Puja (Hinduism)

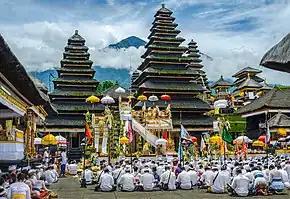
A puja ceremony at Besakih Temple in Bali, Indonesia

Temple ("Mandir") pūjā is more elaborate than the domestic versions and typically done several times a day. They are also performed by a temple priest, or "pujari". In addition, the temple deity (patron god or goddess) is considered a resident rather than a guest, so the "puja" is modified to reflect that; for example the deity is "awakened" rather than "invoked" in the morning. Temple "pujas" vary widely from region to region and for different sects, with devotional hymns sung at Vaishnava temples for example. At a temple "puja", there is often less active participation, with the priest acting on behalf of others.